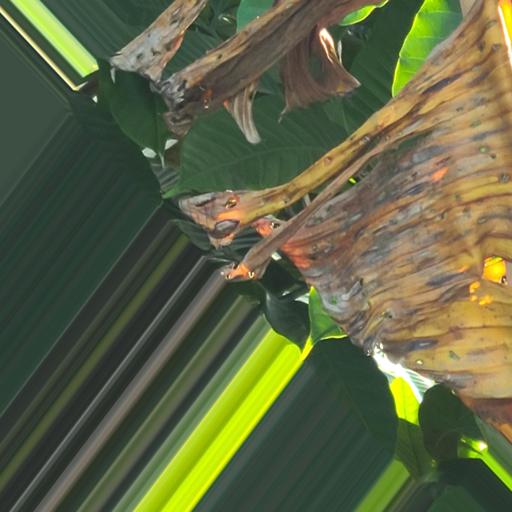
Label: panama_disease